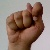
The image shows a hand gesture representing the letter 'T' in Indian Sign Language.